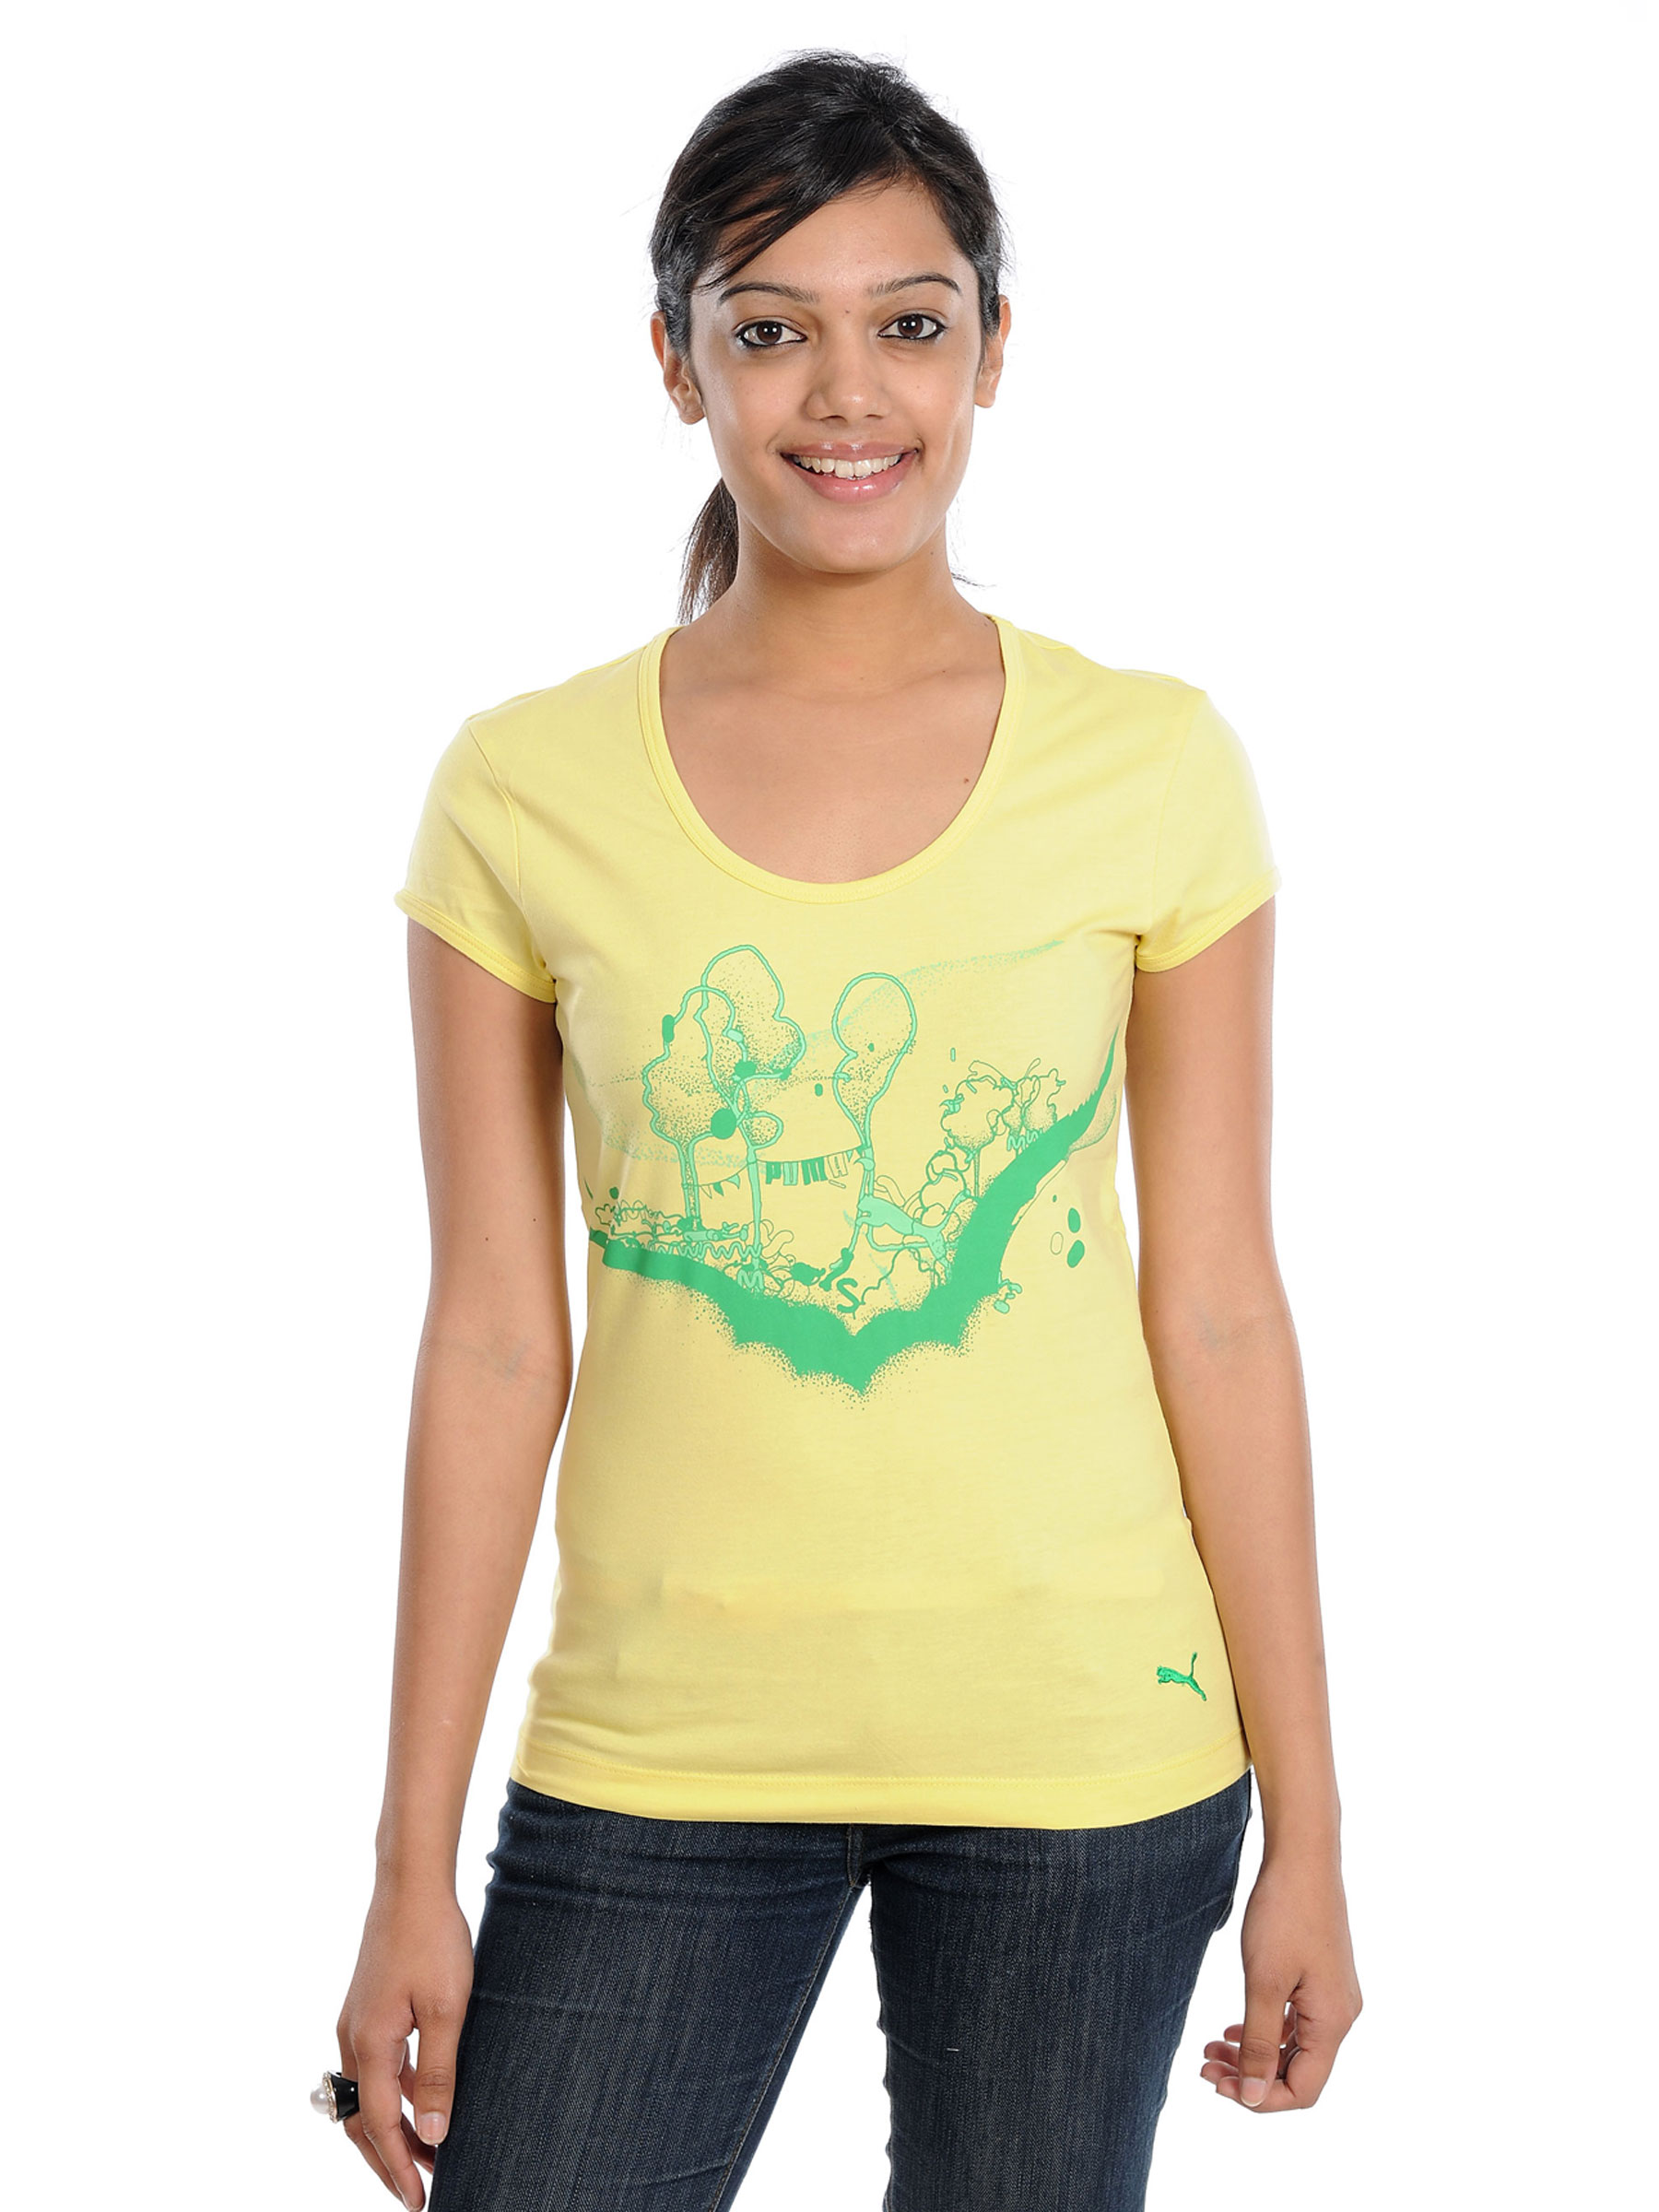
PUMA Women Yellow Printed T-shirt
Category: Apparel / Topwear / Tshirts
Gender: Women
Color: Yellow
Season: Fall 2010
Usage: Sports